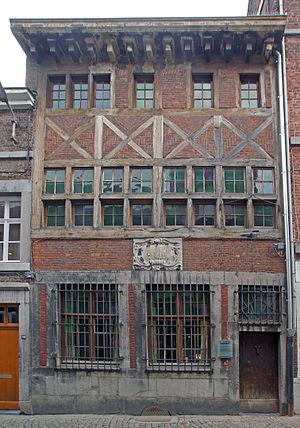
Liège, Belgique: Maison natale et musée d'André Grétry
La Renaissance mosane est un style d'architecture régionale datant du XVIIᵉ et XVIIIᵉ siècles. Le style est directement lié à l'architecture de la Renaissance et ne doit pas être confondu avec l'art mosan, qui lui s'applique à l'art roman et à l'architecture romane pendant le Moyen Âge dans la région de la Meuse.
André-Ernest-Modeste Grétry est un compositeur liégeois puis français, né à Liège le 8 février 1741 et mort à Montmorency le 24 septembre 1813.